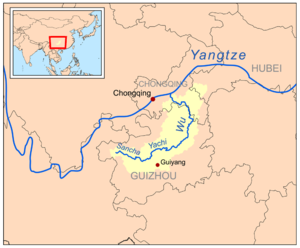
Wujiang
Kort over Wujiangs løb i Kina
Wu Jiang eller Wujiang, er en flod i Kina, og en af de største bifloder til Yangtze.